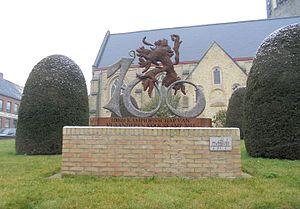
La 100ᵉ édition du Championnat des Flandres a eu lieu le 18 septembre 2015. La course fait partie du calendrier UCI Europe Tour 2015 en catégorie 1.1. La course est remportée au sprint par le Belge Jens Debusschere mais le Néerlandais Dylan Groenewegen chute et se blesse. Il atterrit juste devant la ligne d'arrivée sans la franchir. Les commissaires décident ensuite de déclasser Jens Debusschere à la sixième place et d'attribuer la victoire au Polonais Michał Gołaś. Il est suivi dans le même temps par le Russe Nikolay Trusov et le Norvégien Adrian Aas Stien.